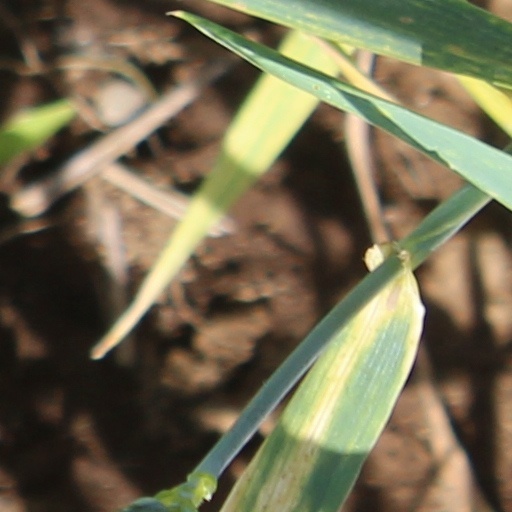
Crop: wheat